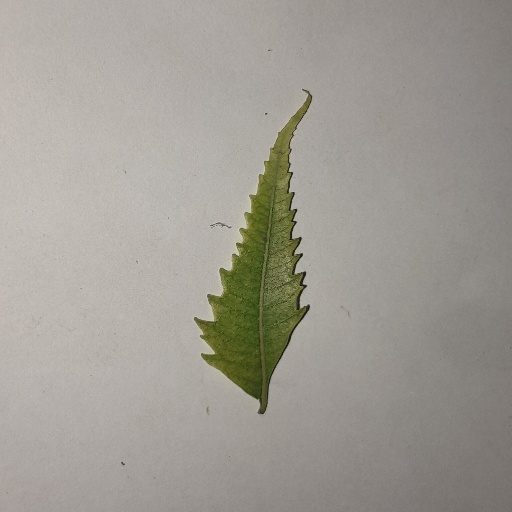
Species: Neem
Leaf condition: Yellow Leaf